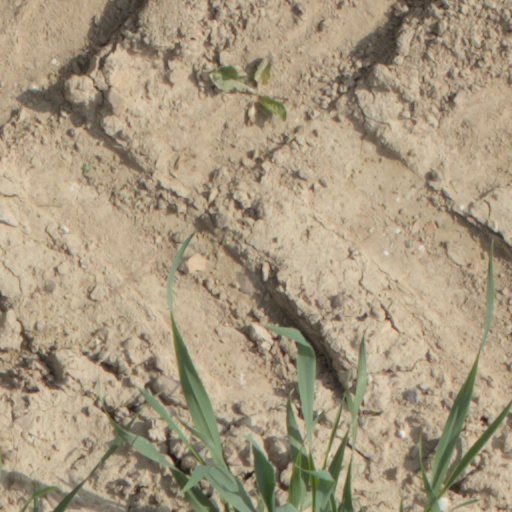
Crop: wheat